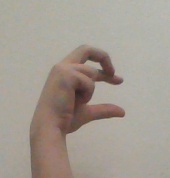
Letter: thal